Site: brandenburg
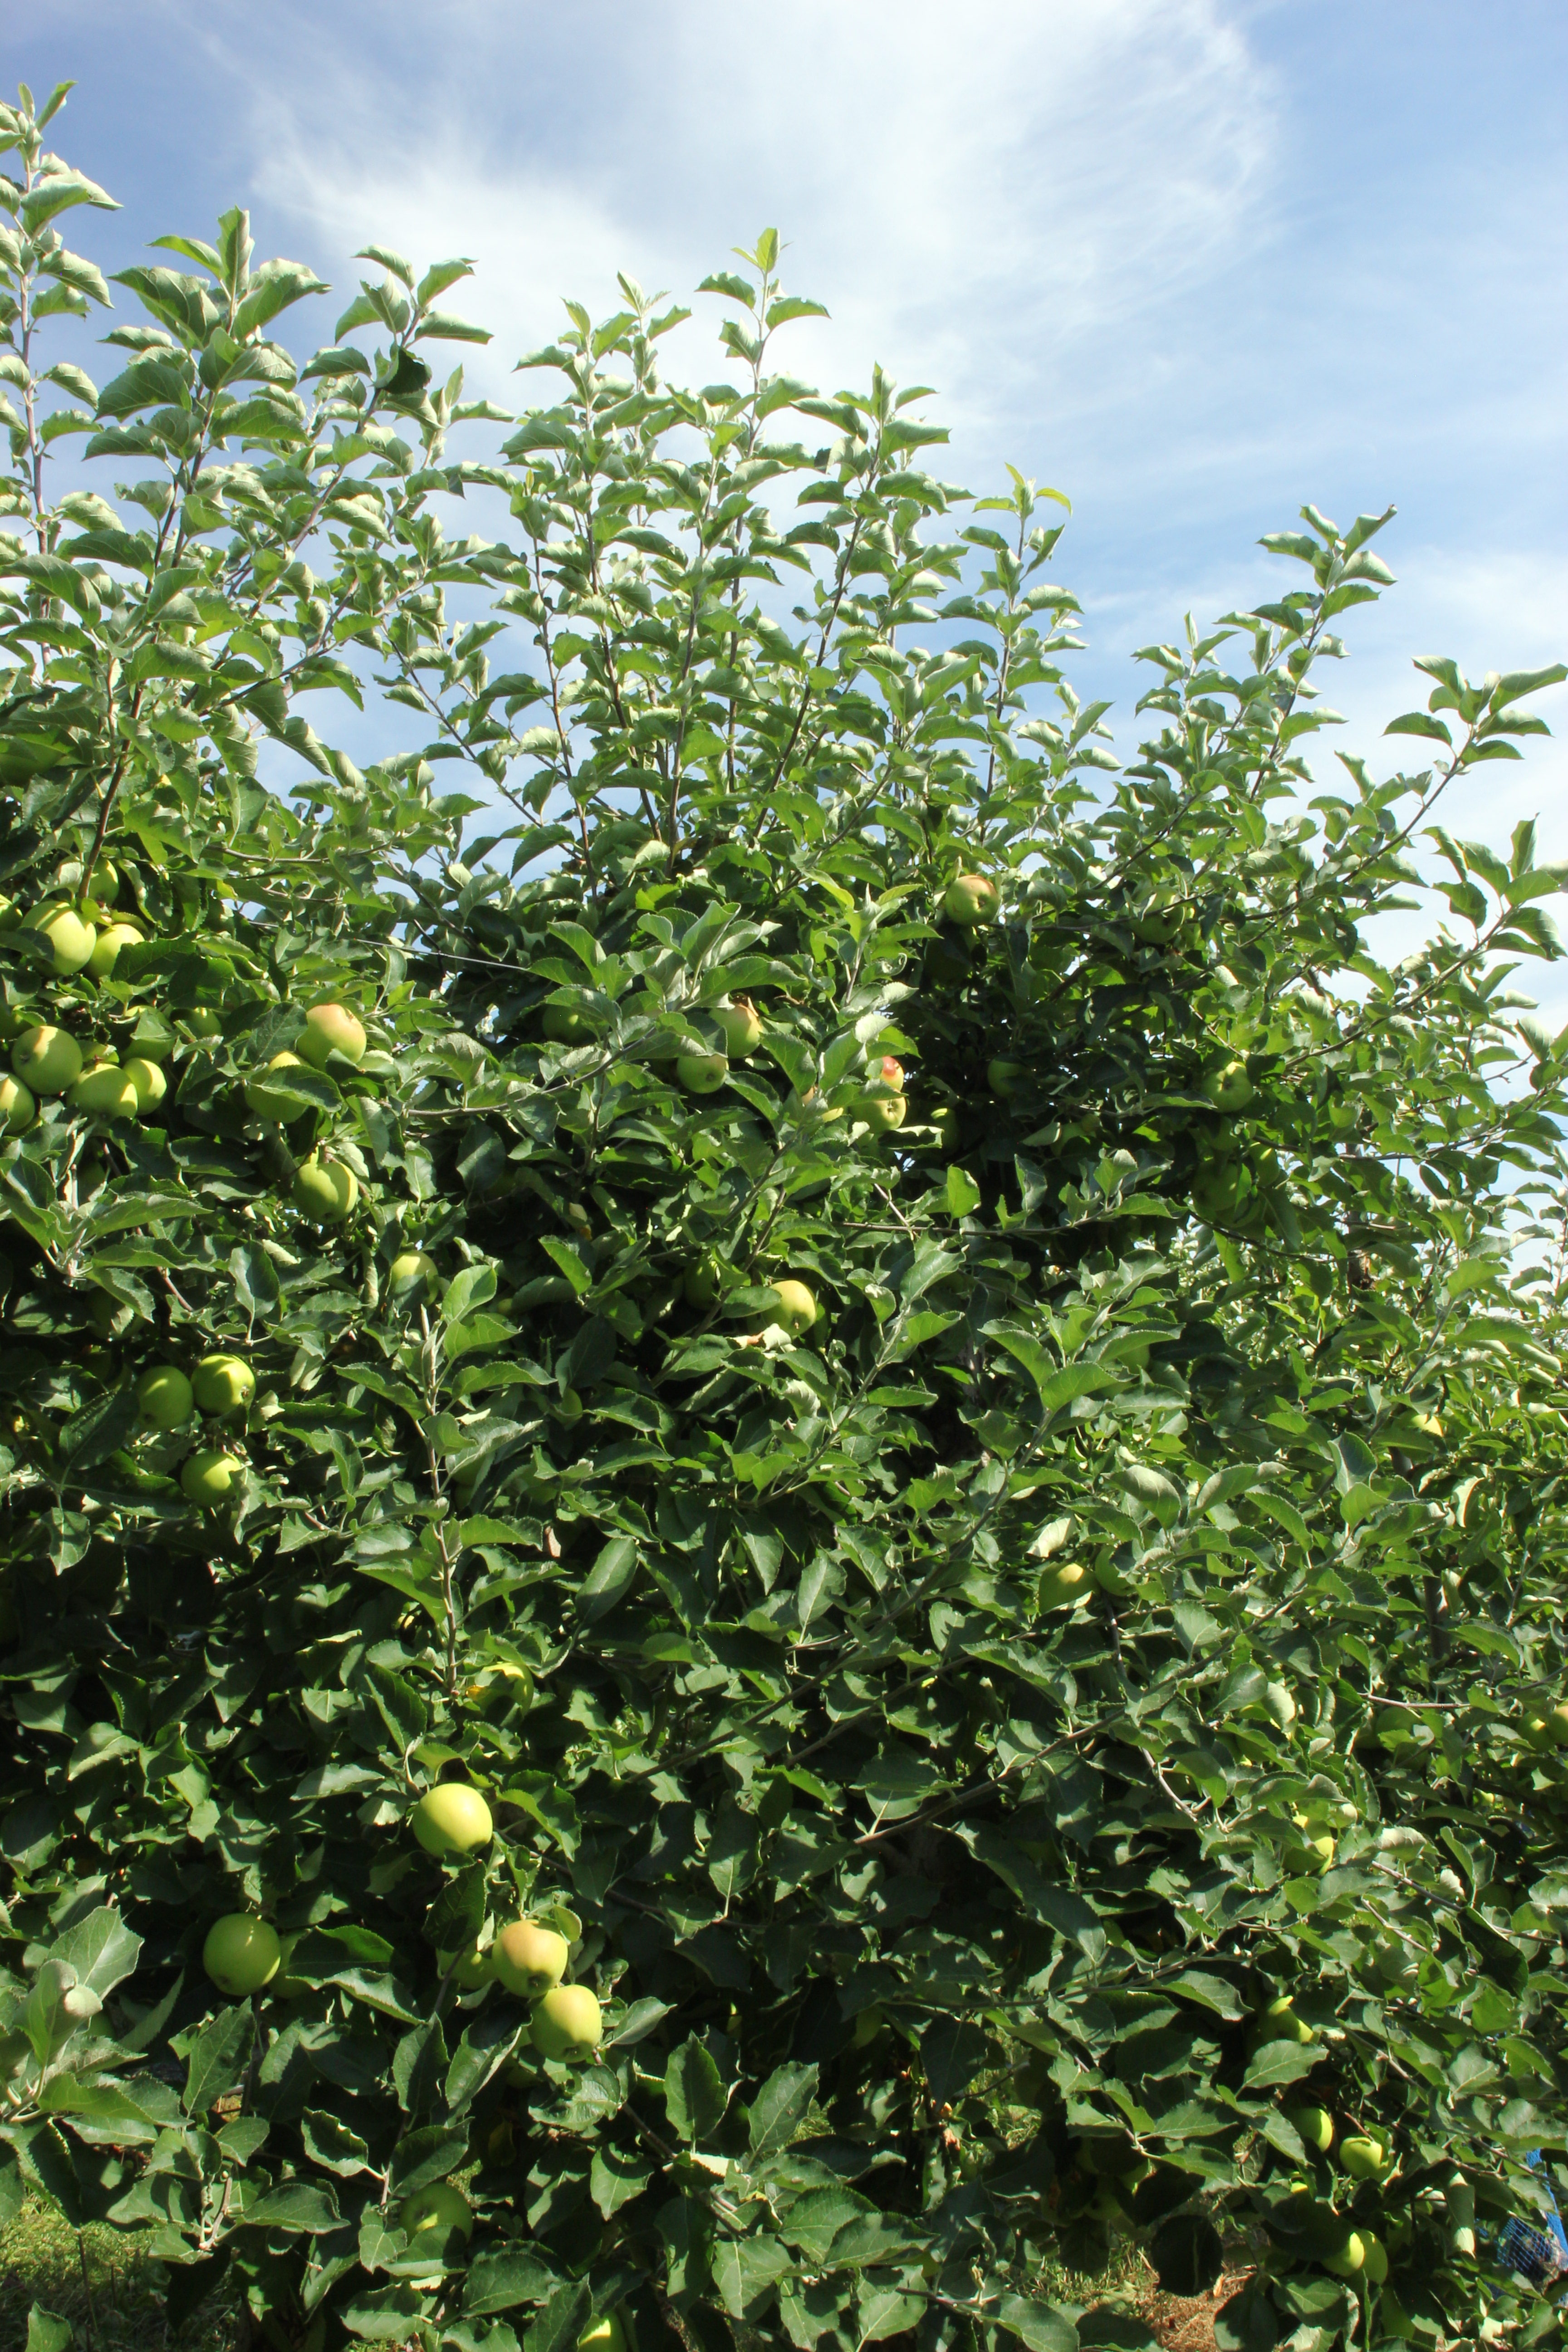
Growth stage (BBCH 77): Development of fruit